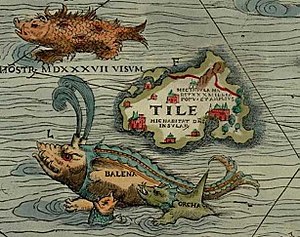
Spækhugger / Spækhuggere i historien
Mytologiske spækhuggere og hvaler omringer den sagnomspundne ø Thule på Carta Marina.
Spækhuggeren er en tandhval, der tilhører delfinfamilien og er den største delfinart i verden. Den er efter areal det næstmest udbredte pattedyr på jorden og findes i alle jordens have, fra de arktiske regioner til de tropiske have. Den lever af både fisk, havskildpadder, havfugle, hajer, sæler, søkøer og endda andre tandhvaler, hvilket placerer spækhuggeren øverst i den maritime fødekæde. Spækhuggere er ligeledes kendt for at angribe bardehvaler, især gråhvaler og blåhvaler.